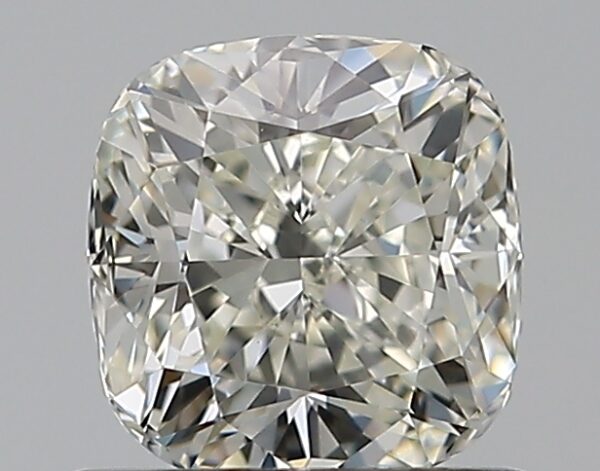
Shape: cushion
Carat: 0.73
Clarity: VVS2
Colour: J
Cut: EX
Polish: EX
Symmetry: VG
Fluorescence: N
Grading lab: GIA
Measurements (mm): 5.19 x 5.02 x 3.48